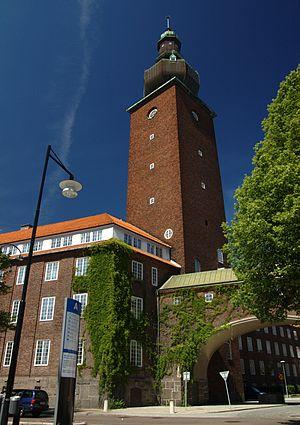
ABB est une entreprise helvético-suédoise dont le siège social est basé à Zurich, en Suisse. Elle est un acteur majeur des technologies de l’énergie et de l’automation. Présente dans près de 100 pays, avec environ 136 000 collaborateurs et un chiffre d'affaires de 33,8 milliards de dollars US, ABB est l’une des plus grandes sociétés d’ingénierie, mais aussi l’un des plus grands conglomérats du monde. Le groupe est classé 314ᵉ au classement Fortune Global 500 en 2017.
Västerås est une ville suédoise située sur le lac Mälar, dans une zone appelée Mälardalen qui regroupe plusieurs importantes villes suédoises, dont la capitale, Stockholm. Avec 110 877 habitants, c'est la cinquième plus grande ville de Suède. La ville est le chef-lieu du comté de Västmanland et de la commune de Västerås.